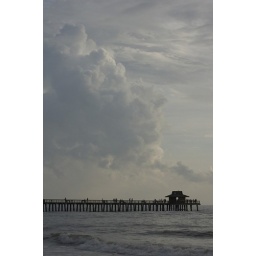
the florida clouds were out in full force making the sky really nice